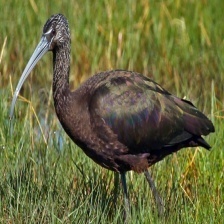
Species: GLOSSY IBIS
Scientific name: PLEGADIS FALCINELLUS